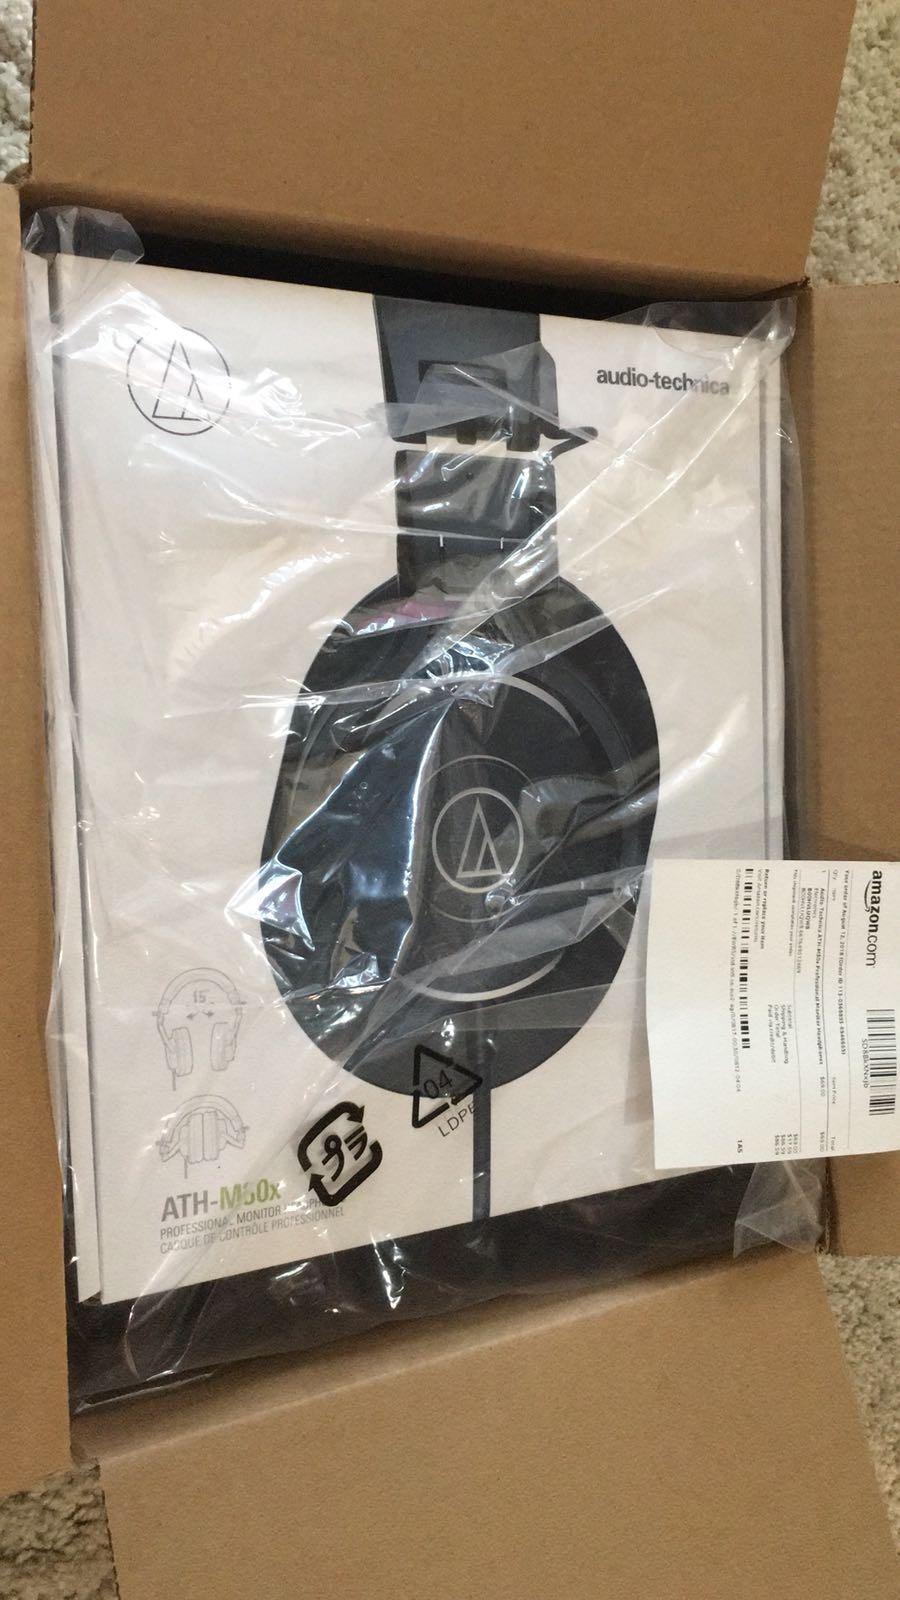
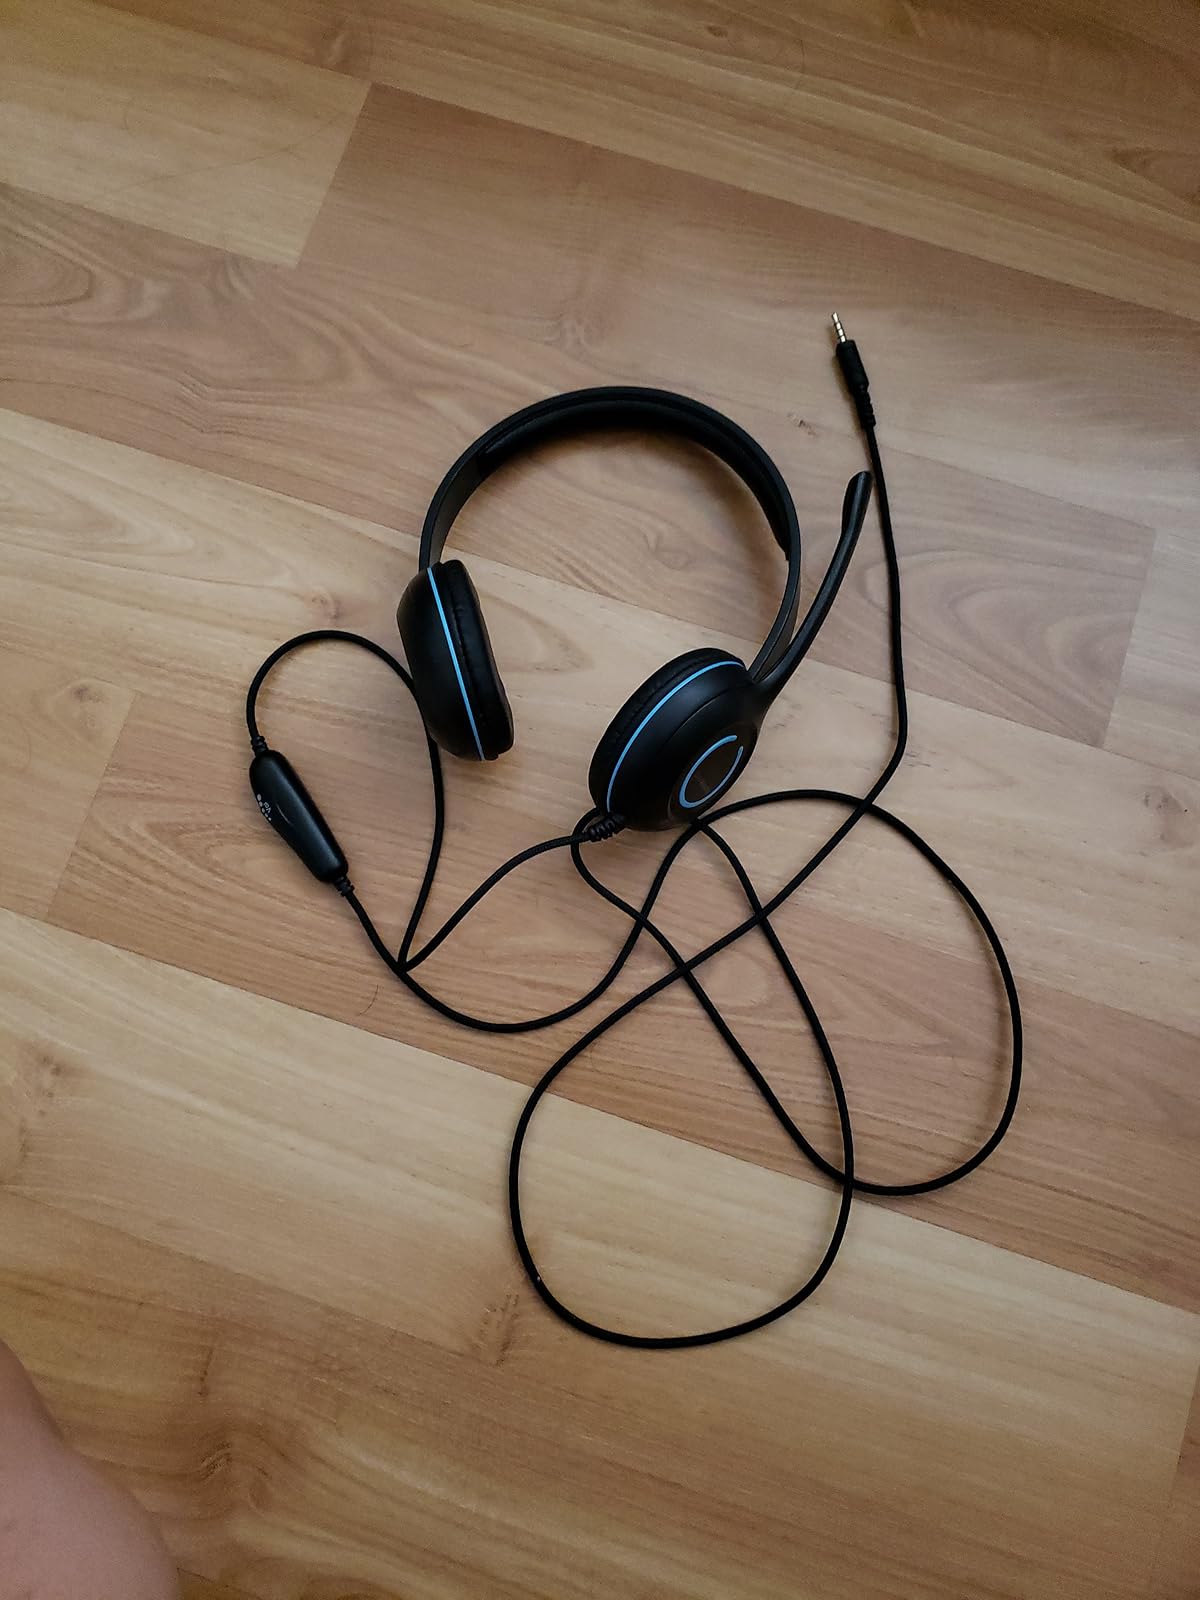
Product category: headphones
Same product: no